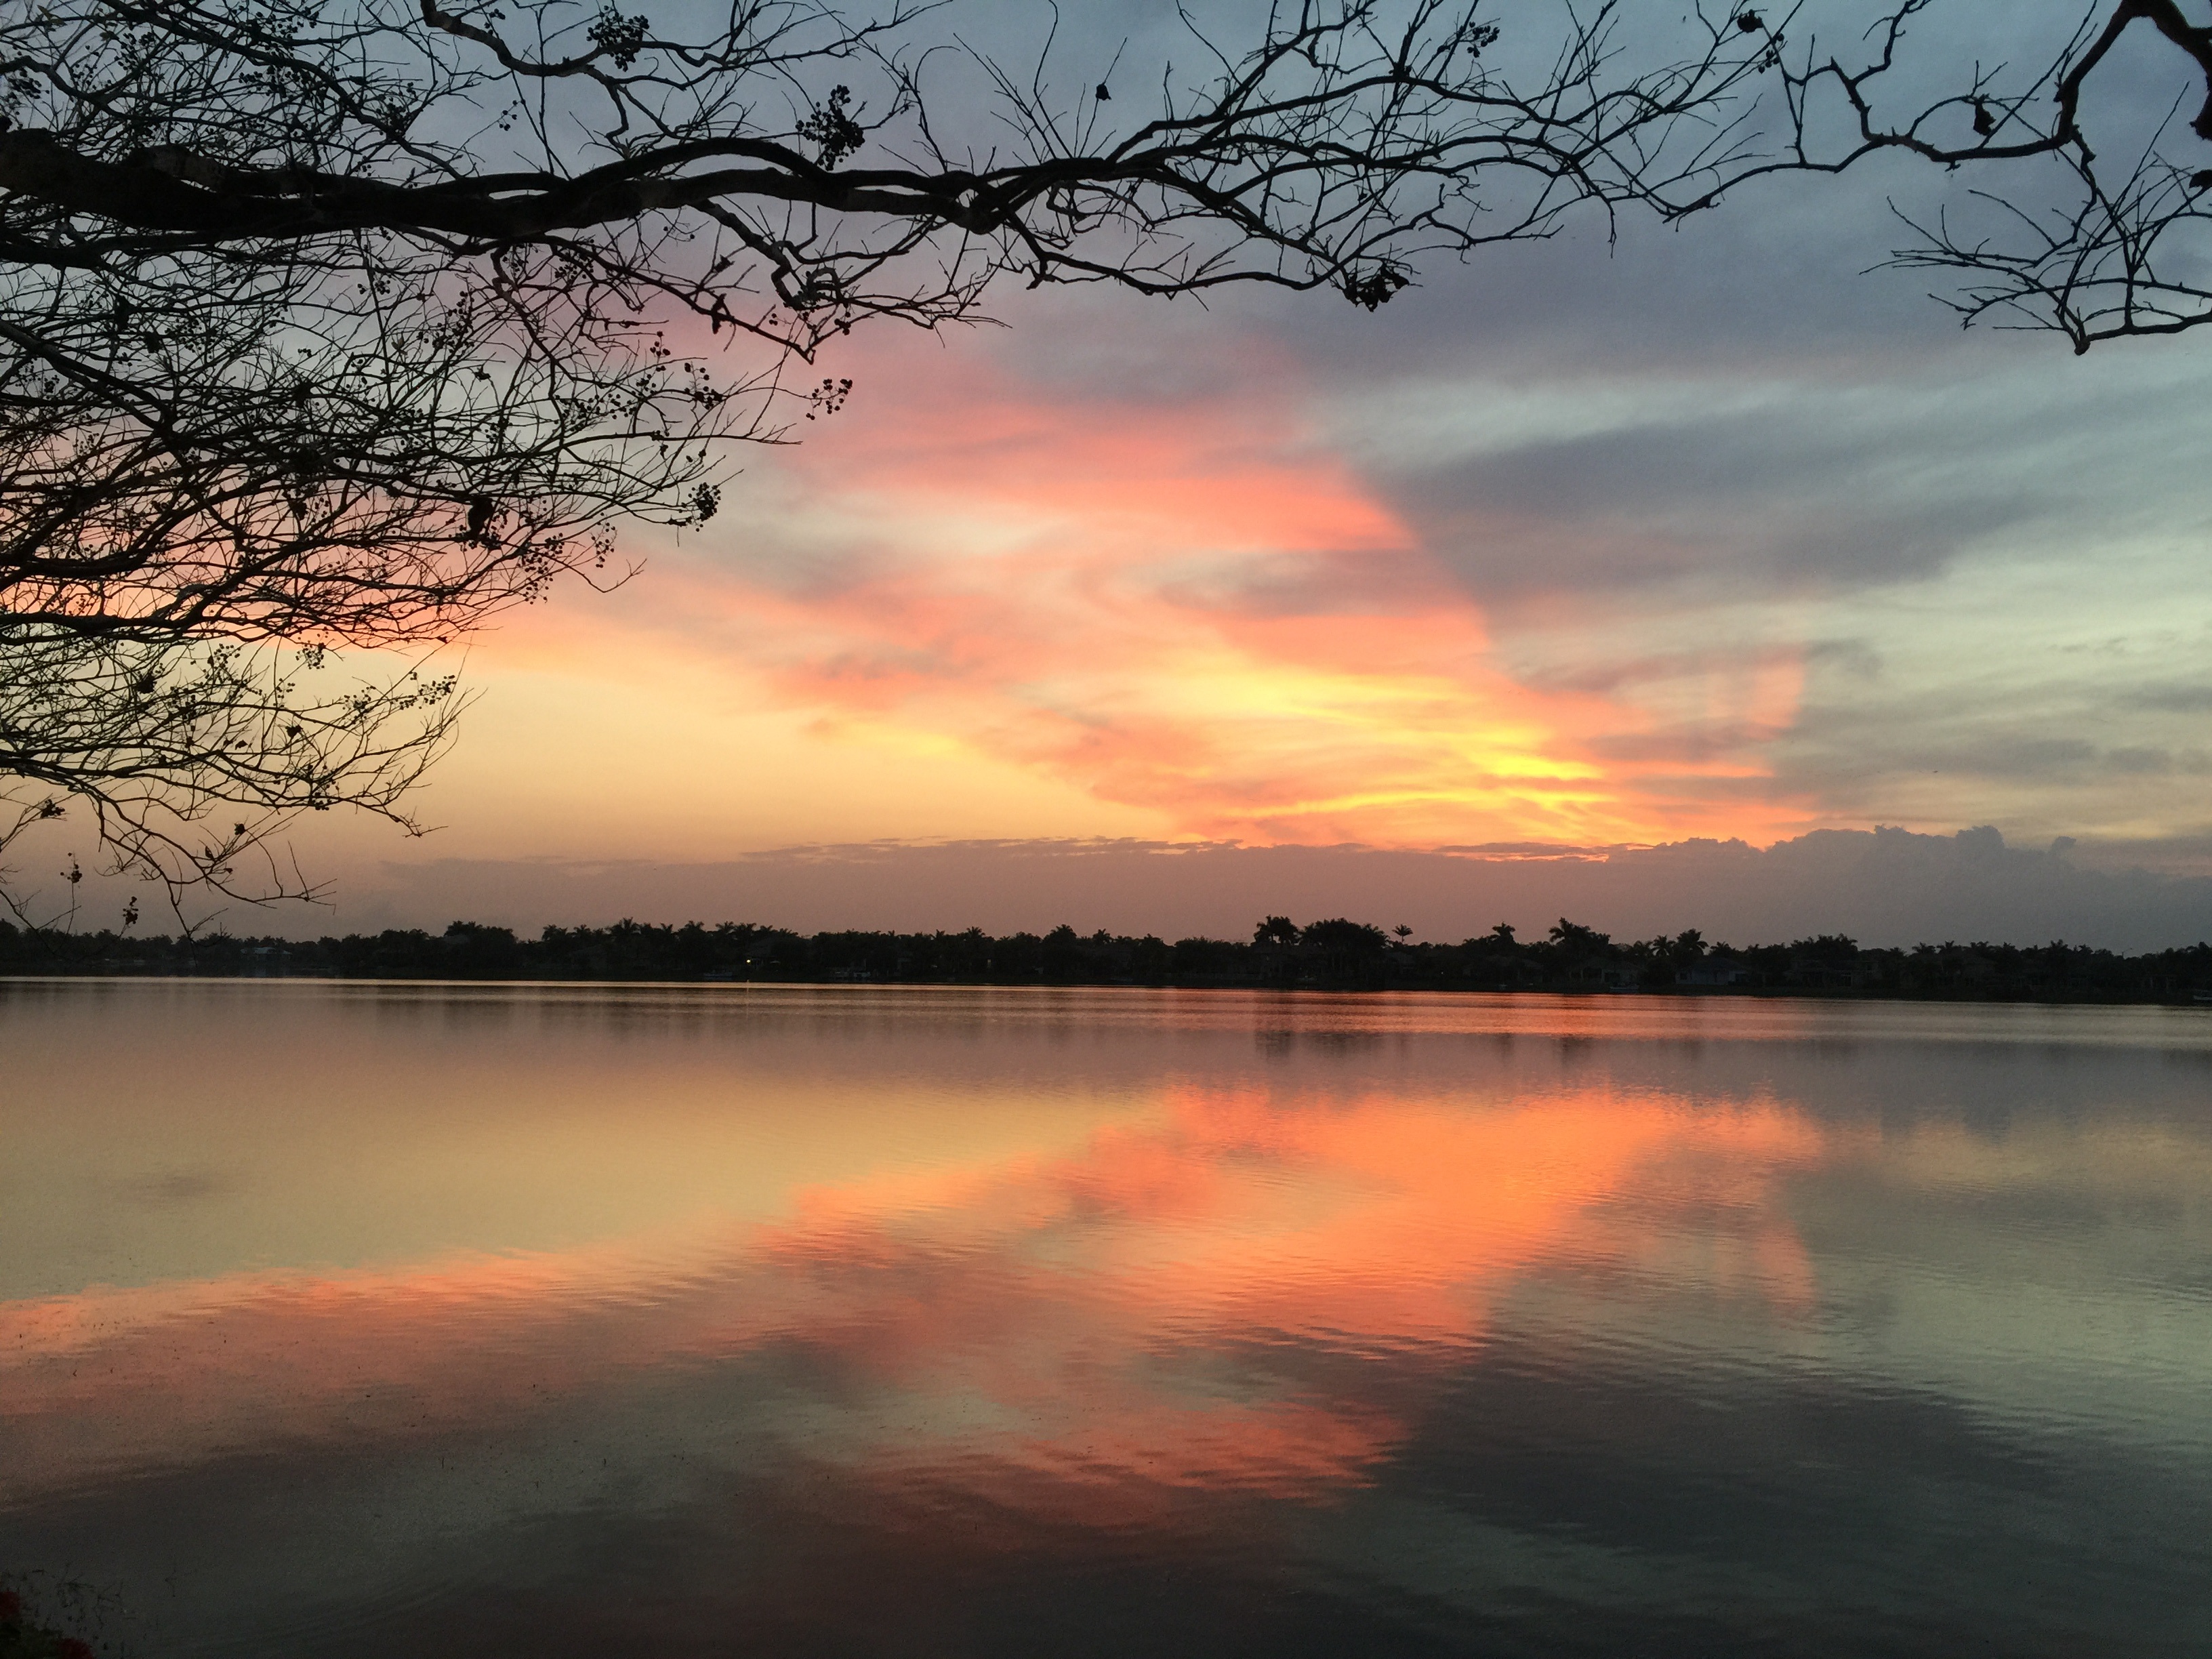
nature, cloud, sky, sun, sunrise, sunset, sunlight, morning, lake, dawn, river, dusk, evening, reflection, loch, afterglow, atmospheric phenomenon, red sky at morning